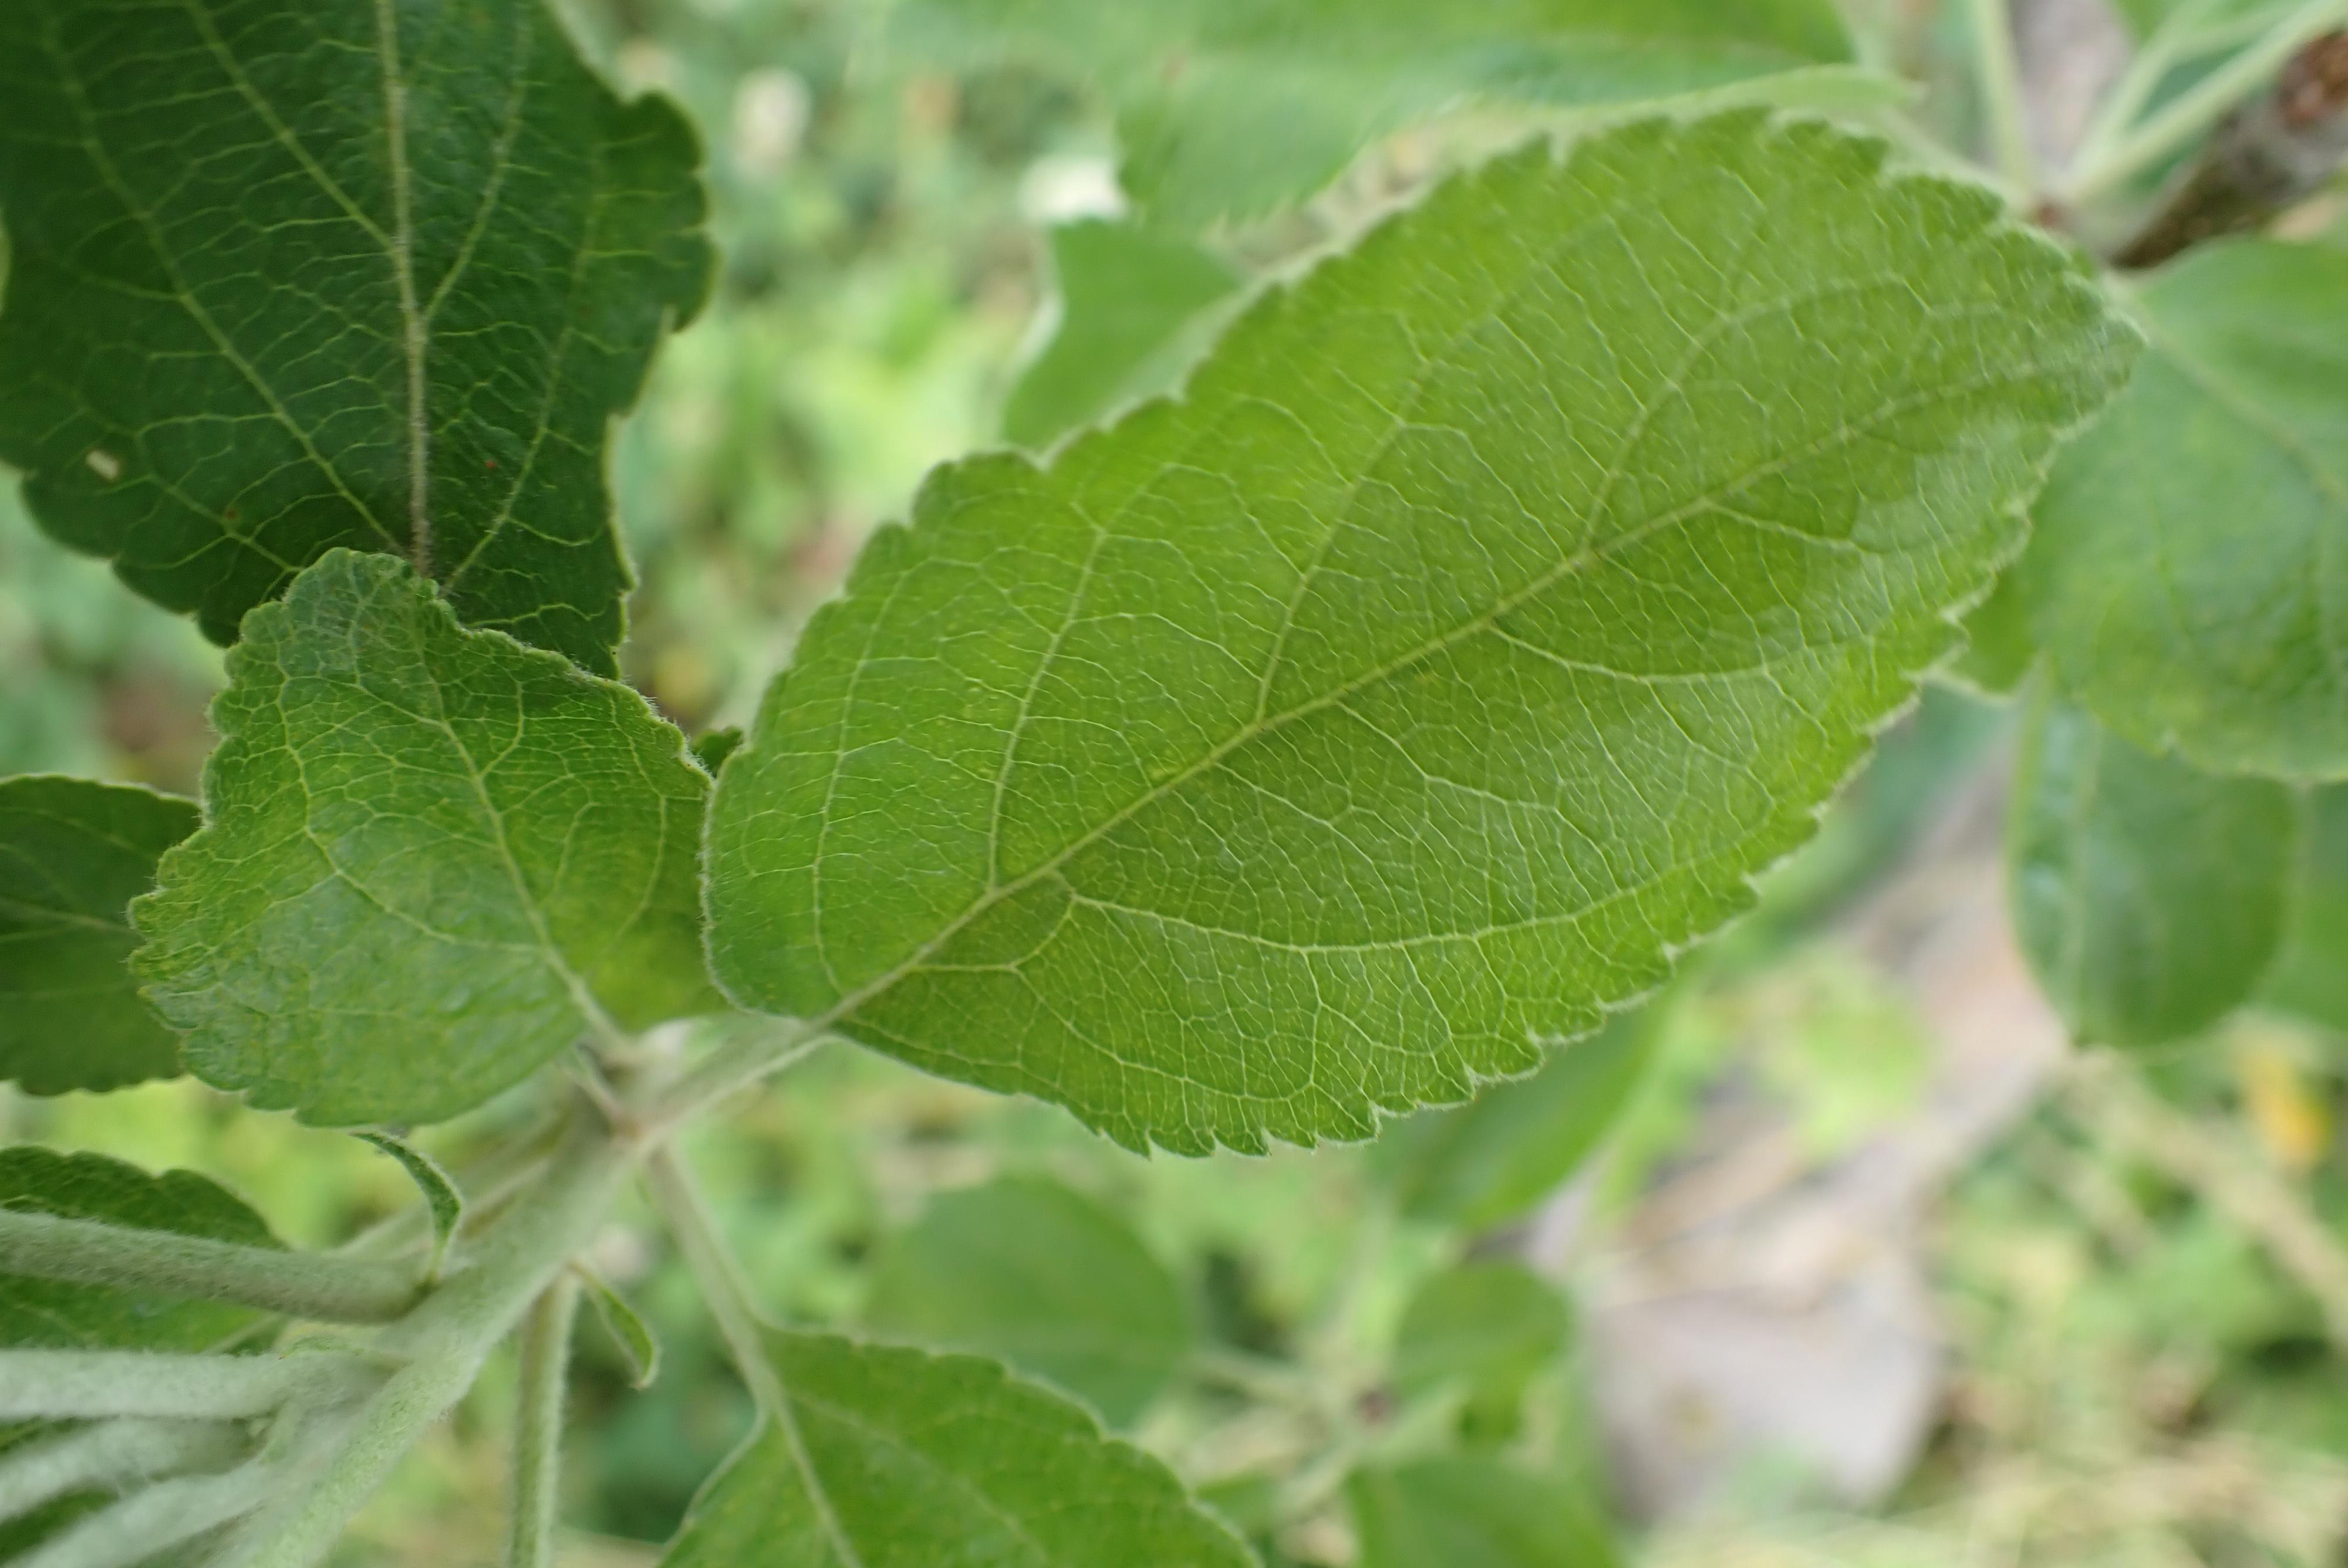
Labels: healthy